Hydrogen storage

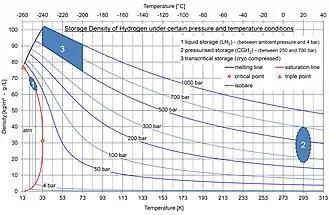
Net storage density of hydrogen

Compressed hydrogen is a storage form whereby hydrogen gas is kept under pressures to increase the storage density. Compressed hydrogen in hydrogen tanks at 350 bar (5,000 psi) and 700 bar (10,000 psi) are used for hydrogen tank systems in vehicles, based on type IV carbon-composite technology. Car manufacturers including Honda and Nissan have been developing this solution.